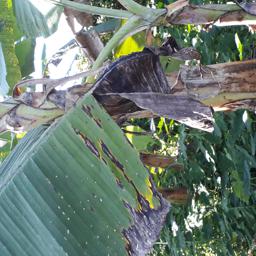
Label: POTASSIUM DEFICIENCY